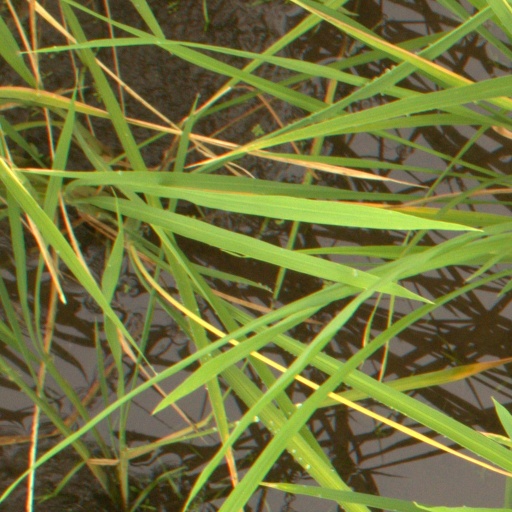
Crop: rice